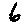
Label: 6